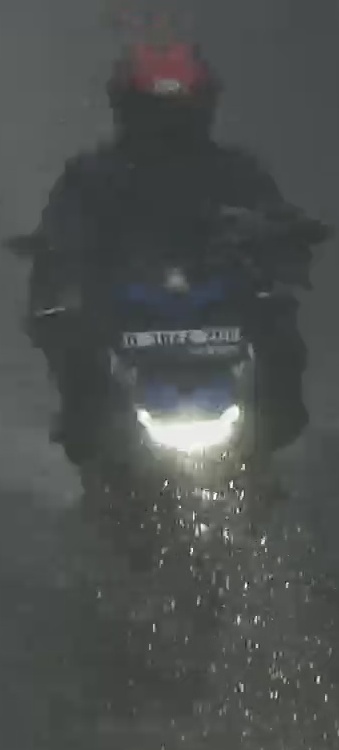
person-with-helmet: 1
person-without-helmet: 0